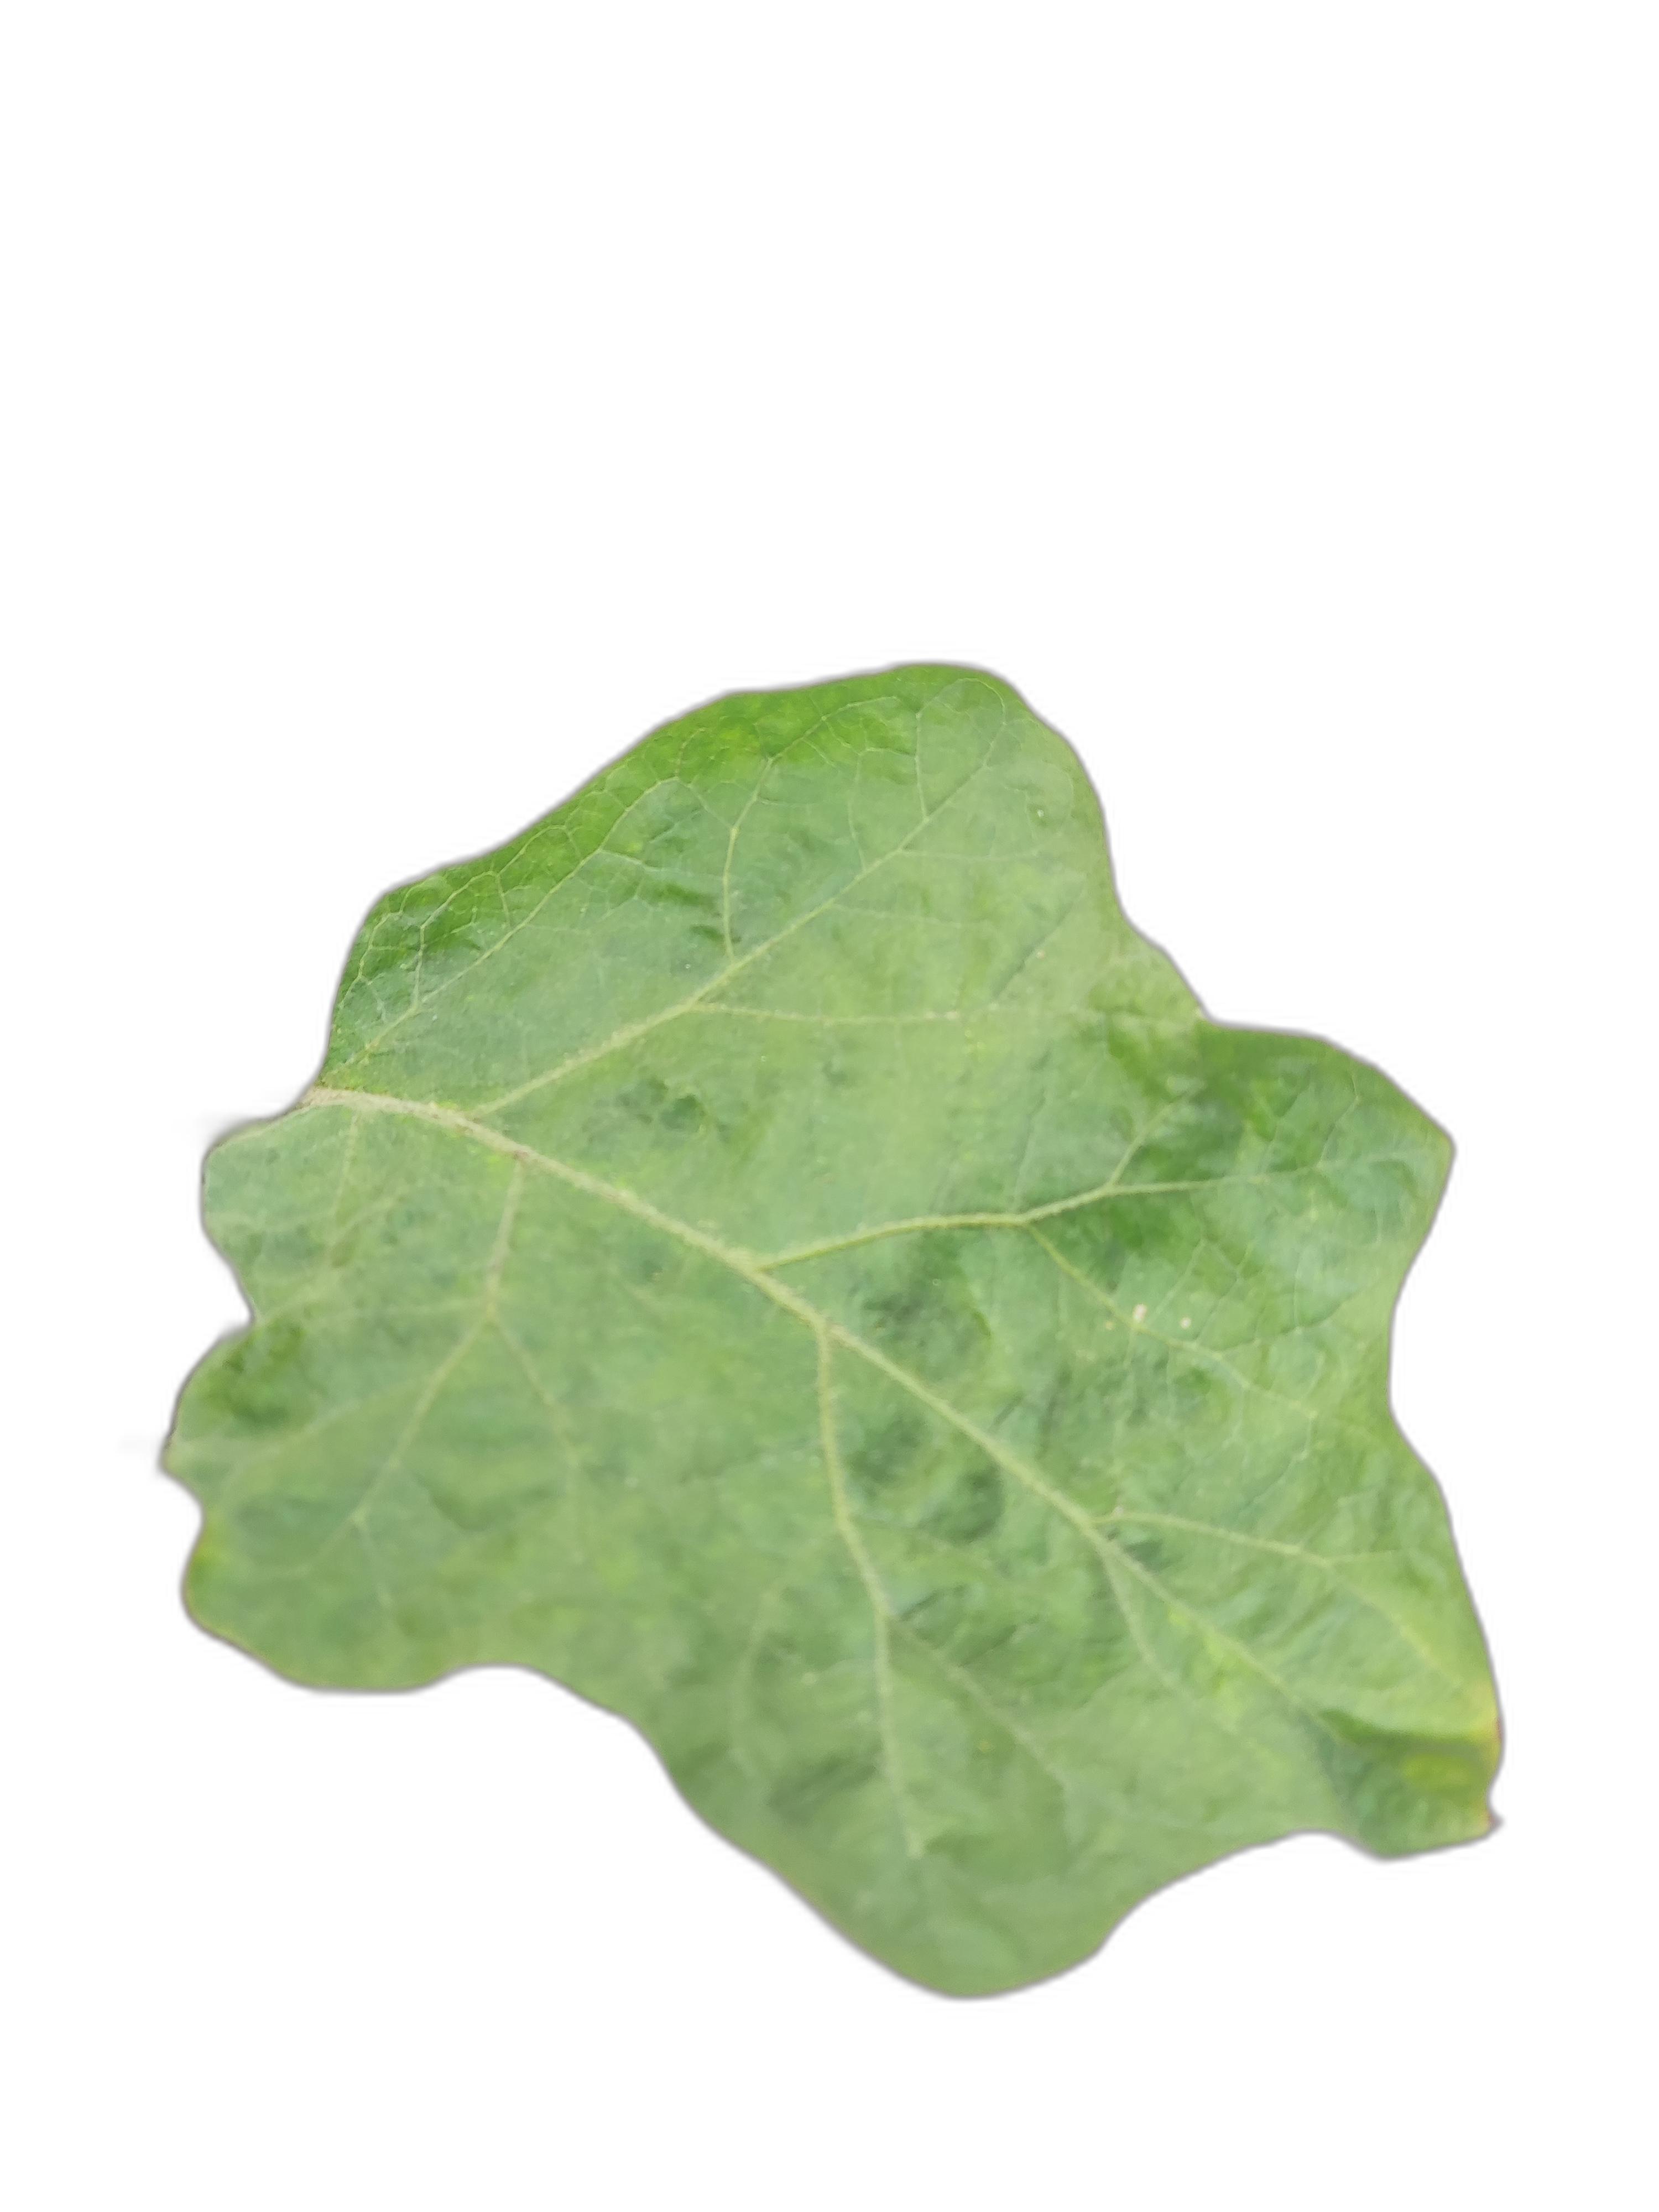
Label: Healthy Leaf